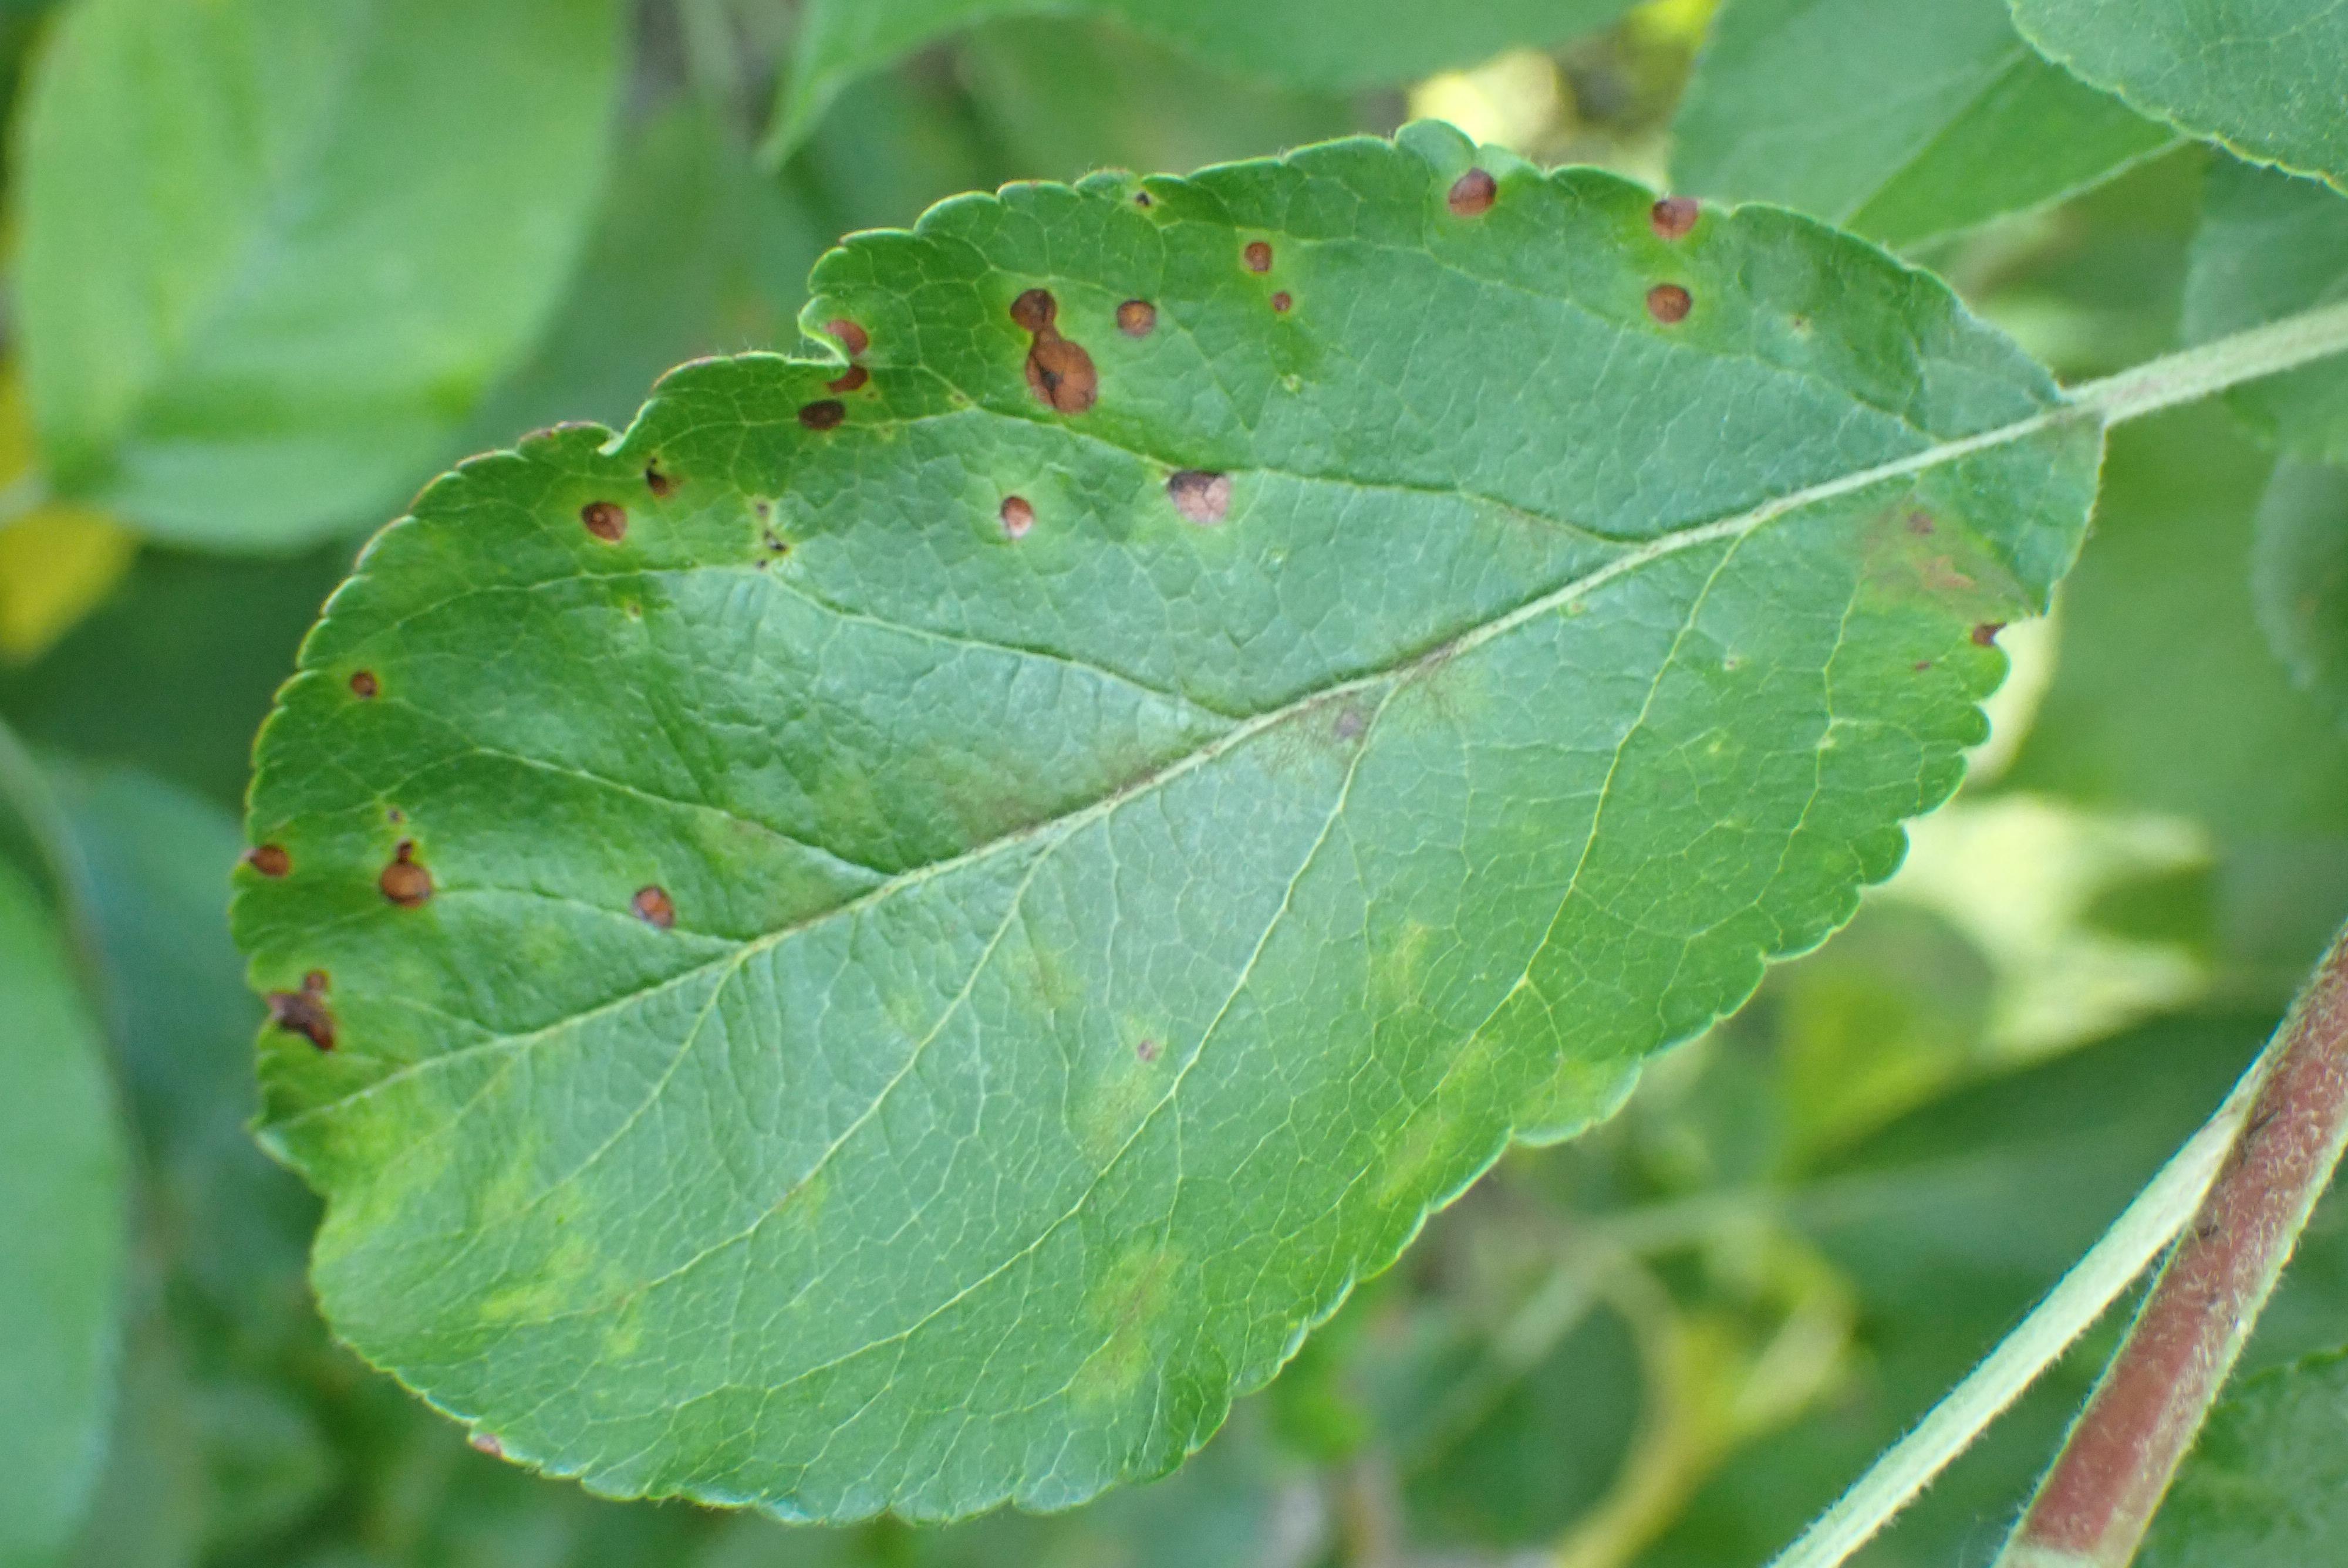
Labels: scab, frog_eye_leaf_spot